2010 Cofidis season

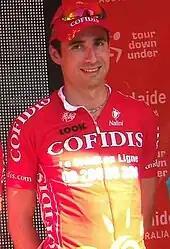
A man of about thirty wearing a mostly red cycling jersey with white trim standing with his hands behind his back.

Cofidis came to the Vuelta with a squad led by Moncoutié, two-time defending mountains classification winner who was back to try for a third straight win in the classification. The squad was 15th in the team time trial which kicked off the race, finishing with eight riders 28 seconds off the winning time put up by . The squad did not come close to figuring into any stage finishes until stage 6, when Dumoulin was ninth in a depleted field sprint. Two days later, Moncoutié began his pursuit of the mountains title in earnest. He made the morning breakaway on a hilly stage with five categorized climbs, including a steep summit finish at Xorret de Catí. While mountains leader Serafín Martínez also made the escape and actually outscored Moncoutié on the day 23–20, Moncoutié won the stage and positioned himself second in the mountains standings. It was his third Vuelta stage win in as many consecutive participations. He made the breakaway the next day as well, and scored on all seven climbs, moving past Martínez to claim the blue polka-dotted jersey awarded to the mountains leader. He was fourth on the stage, opting not to chase David López as the Spaniard rode an aggressive descent of the Alto de Revolcat to the finish.